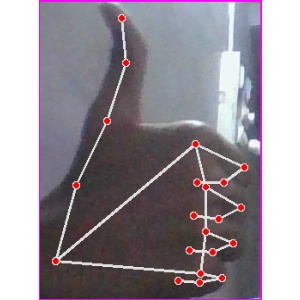
अक्षर: थ